Günter Kronsteiner

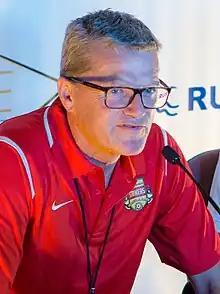
Kronsteiner with Fort Lauderdale Strikers in 2015

Günter Kronsteiner (born 14 September 1953) is an Austrian former footballer who was most recently head coach of the Fort Lauderdale Strikers in the American North American Soccer League, currently manager of Slovak 1. FC Tatran Prešov